Katherine Maher

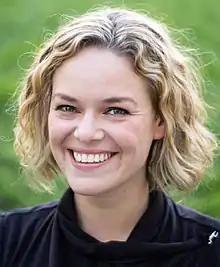
Maher in 2016

Katherine Roberts Maher (born April 18, 1983) is an American non-profit executive. She has been the chief executive officer (CEO) and president of the National Public Radio since March 2024. Prior to NPR, she was the CEO of Web Summit and chair of the board of directors at the Signal Foundation. She is a former chief executive officer and executive director of the Wikimedia Foundation.